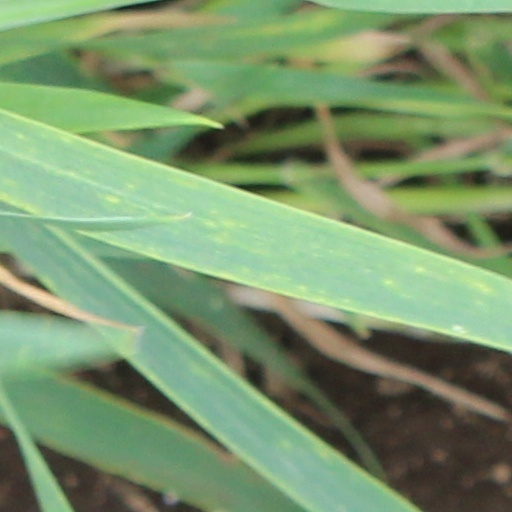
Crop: wheat